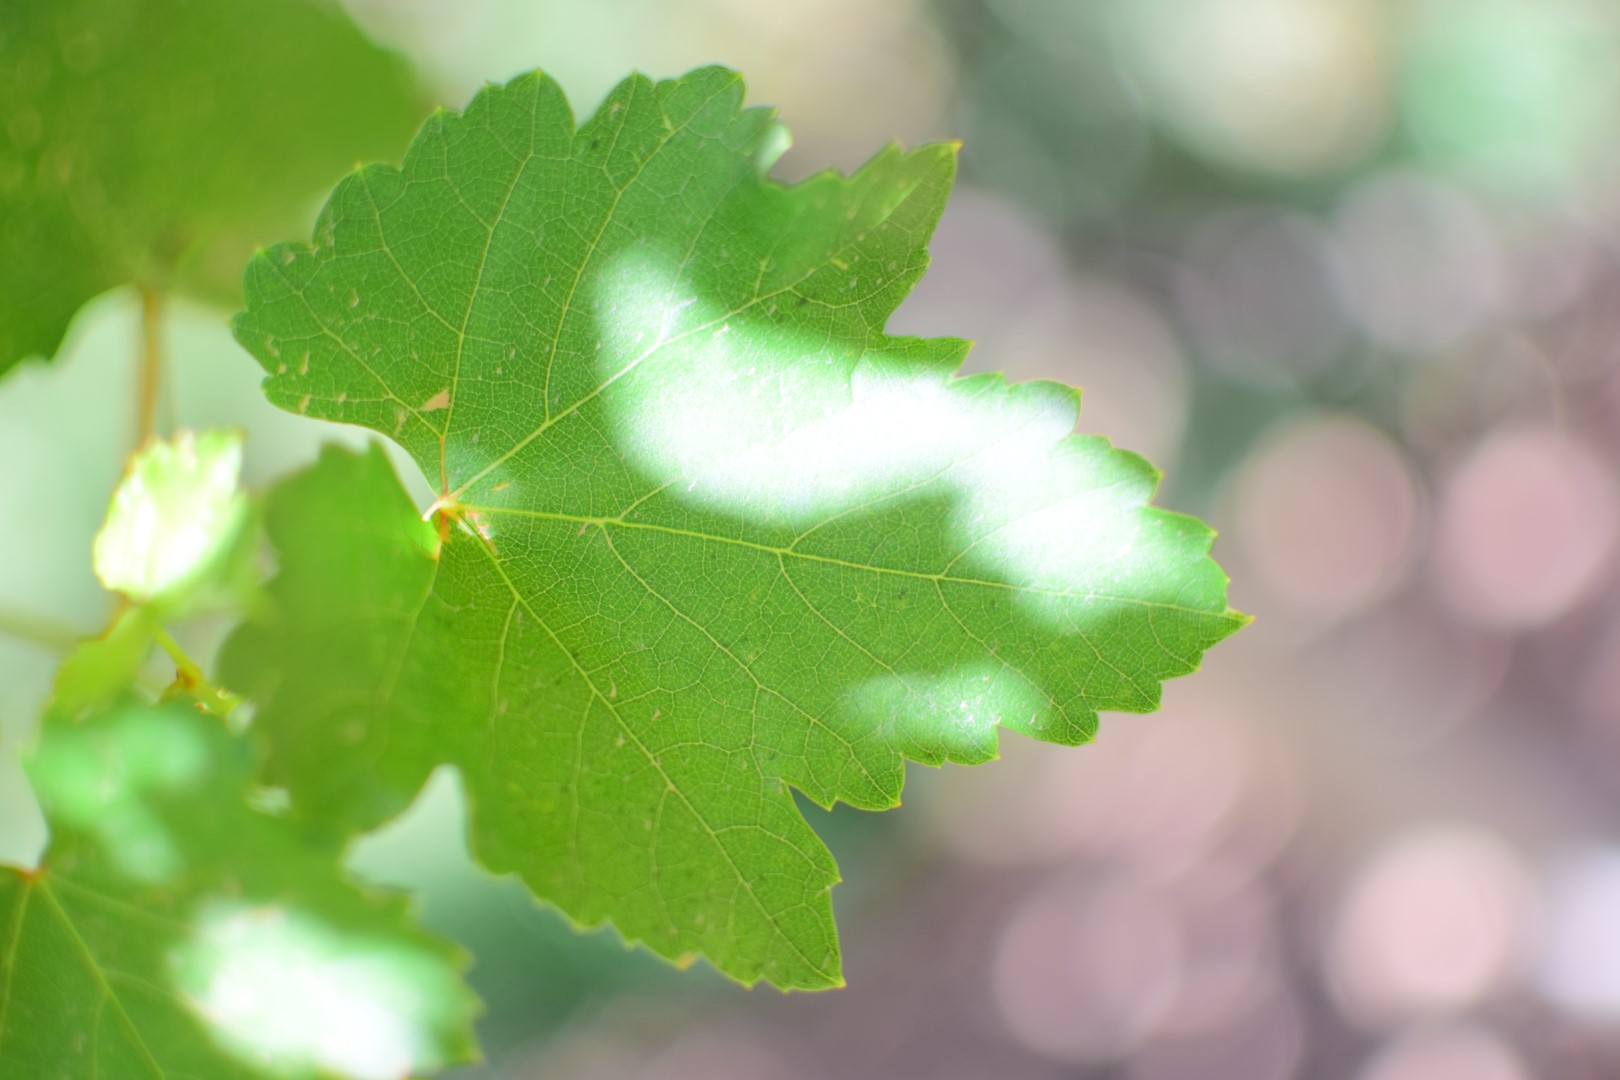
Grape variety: Frinsi